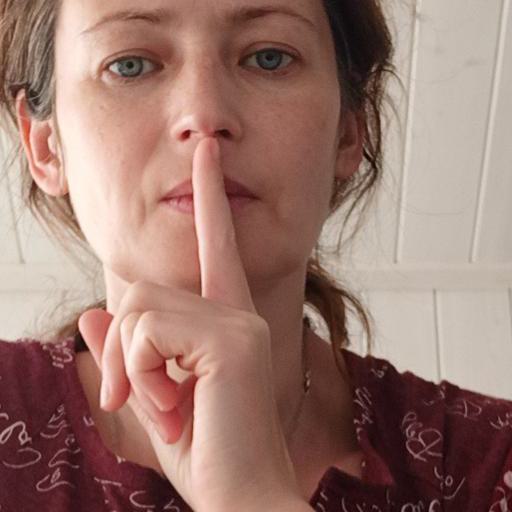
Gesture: mute